Cold Feet series 5

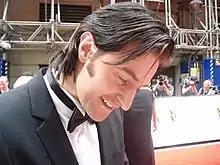
Richard Armitage wore a pair of old boots to his audition for the part of Lee

Richard Armitage secured the role of Lee when he arrived at his audition wearing a pair of old boots, something that greatly impressed producer Spencer Campbell. In order to match the scripted description of his character, Armitage began a heavy workout regimen and took aqua-aerobics lessons to better understand Lee's profession. His first scene was a sex scene with Ramona. Despite leaving the series in 2001, Fay Ripley was persuaded to return to the programme for one last appearance as Jenny in the final episode. To make sure the rest of the cast agreed to return, their salaries were increased to £75,000 per episode, a 50% increase on their pay for the fourth series (though Joseph earned less).